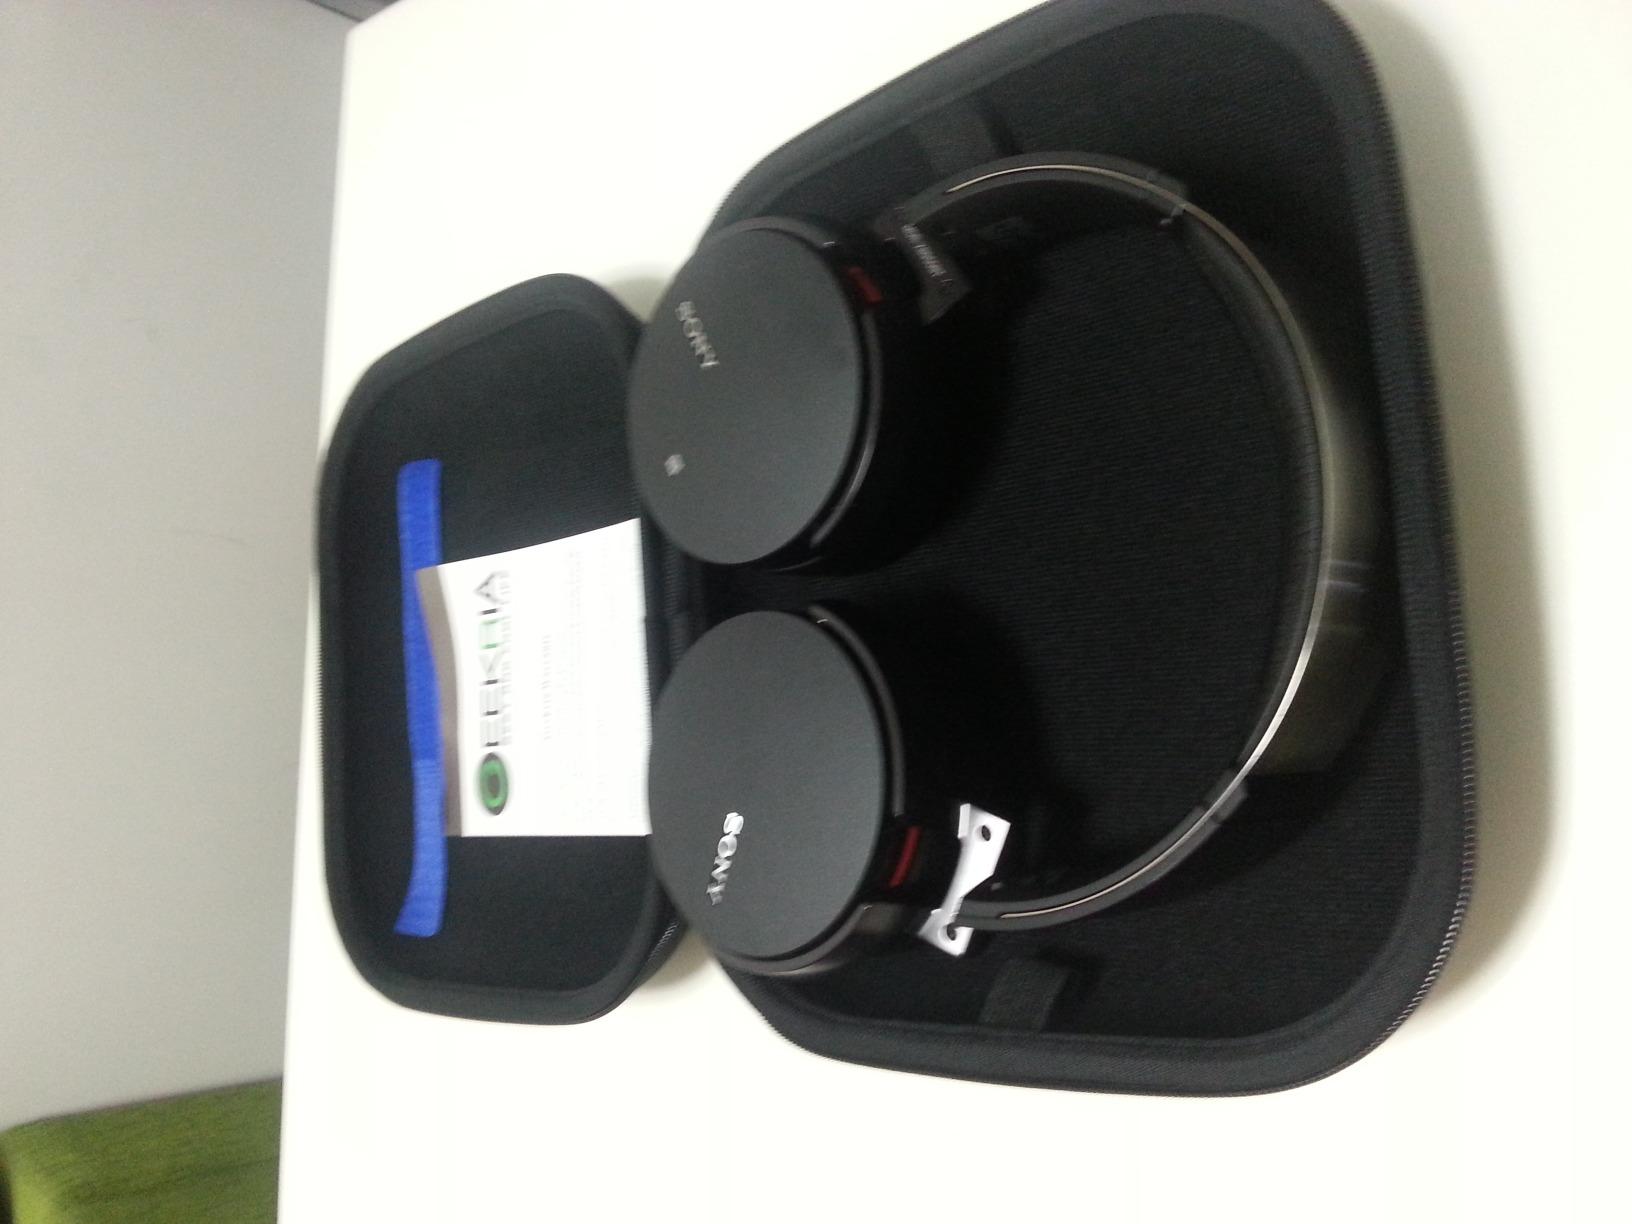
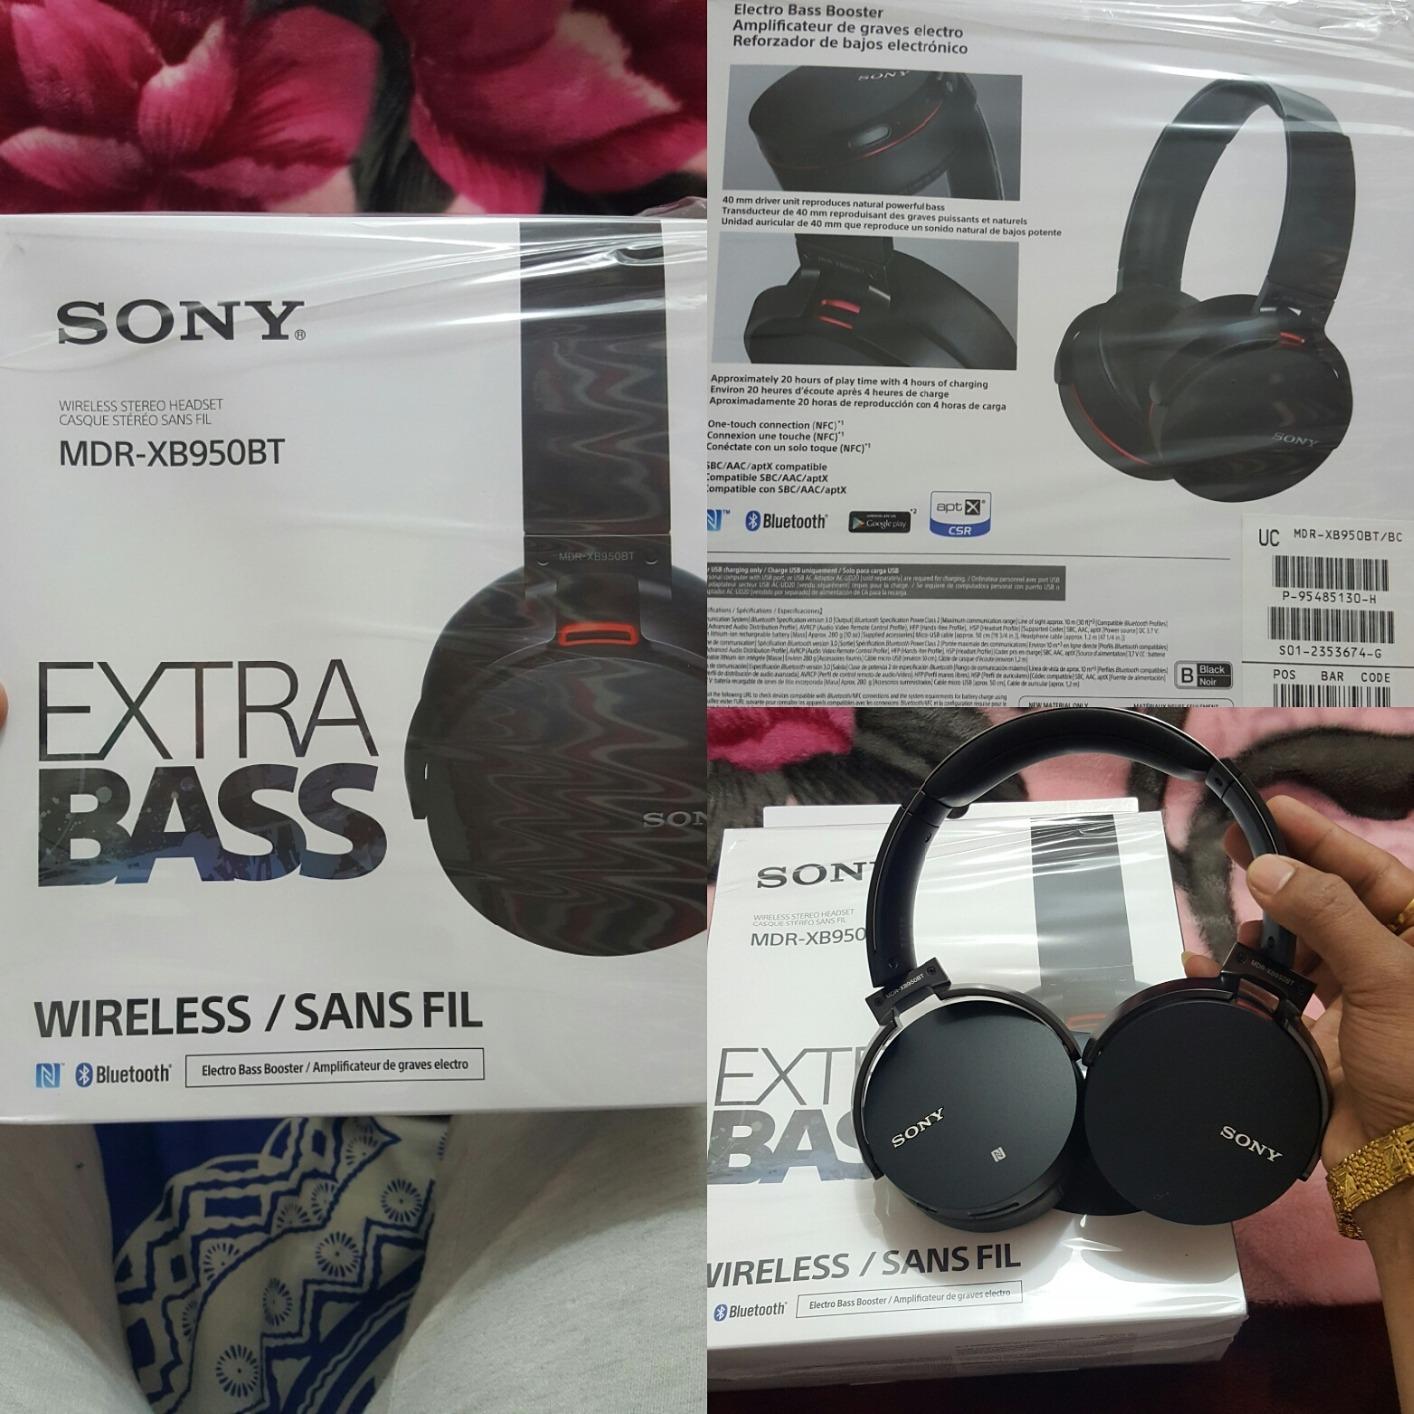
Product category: headphones
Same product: yes